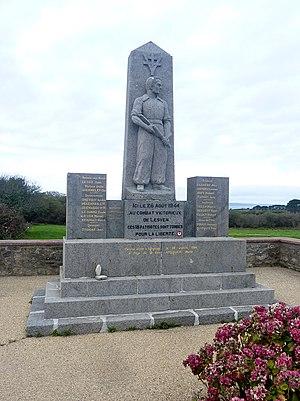
Beuzec-Cap-Sizun
Beuzec-Cap-Sizun [bøzɛk kap sizœ̃] est une commune française du département du Finistère, en région Bretagne.